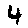
Label: 4